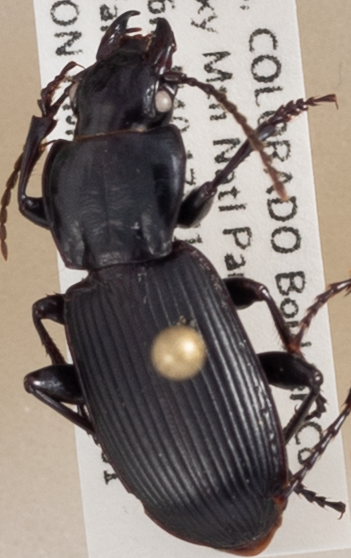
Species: Pterostichus protractus
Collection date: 2020-09-01
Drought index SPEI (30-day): -2.09
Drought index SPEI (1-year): -1.45
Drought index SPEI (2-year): -1.13